Chartham railway station

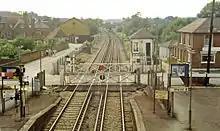
View westward, towards Ashford in 1984

All services at Chartham are operated by Southeastern using EMUs.